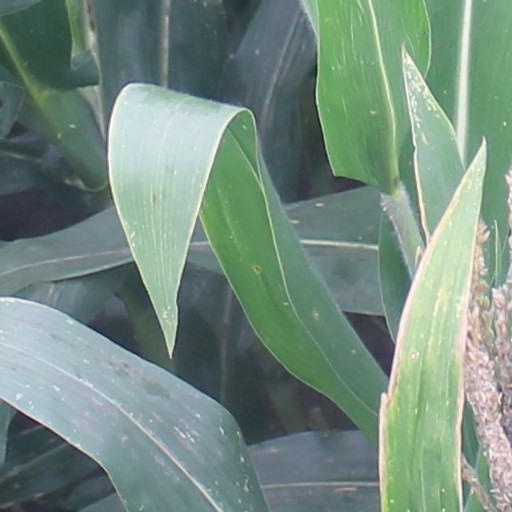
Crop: maize; corn